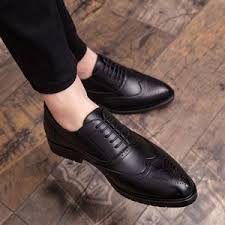
Label: Brogue